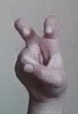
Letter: toot